Danube Delta

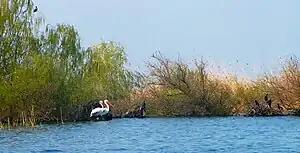
Dalmatian pelican and great cormorant

The Danube branches into three main distributaries into the delta, Chilia, Sulina, and Sfântul Gheorghe (Saint George). The last two branches form the Tulcea channel, which continues as a single body for several kilometers after the separation from the Chilia. At the mouths of each channel gradual formation of new land takes place, as the delta continues to expand.